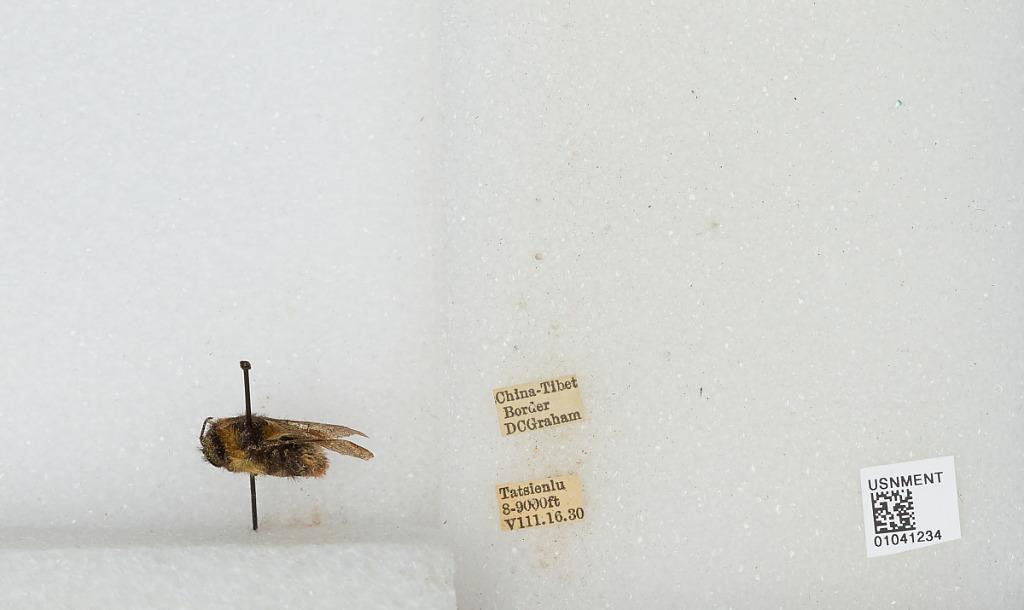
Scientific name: Bombus sp.
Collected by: D. Graham
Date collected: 1930-8-16
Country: China
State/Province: Sichuan
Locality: Kangding